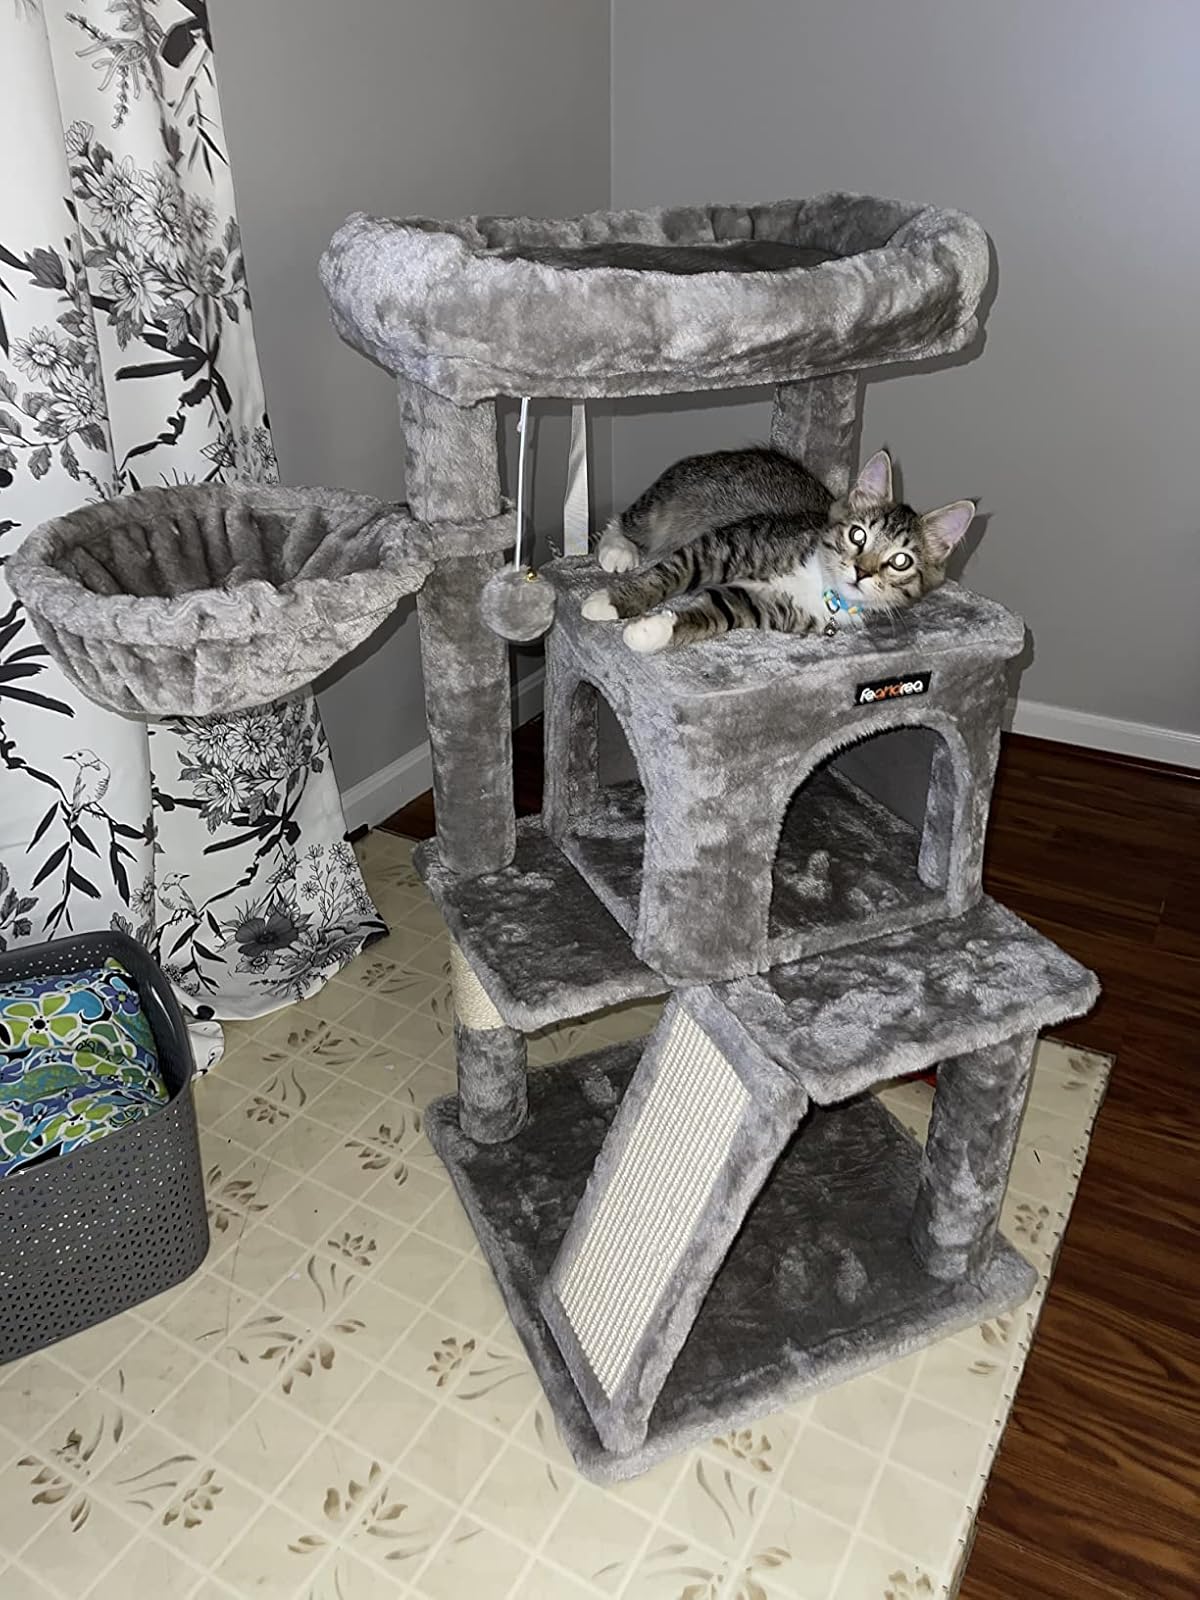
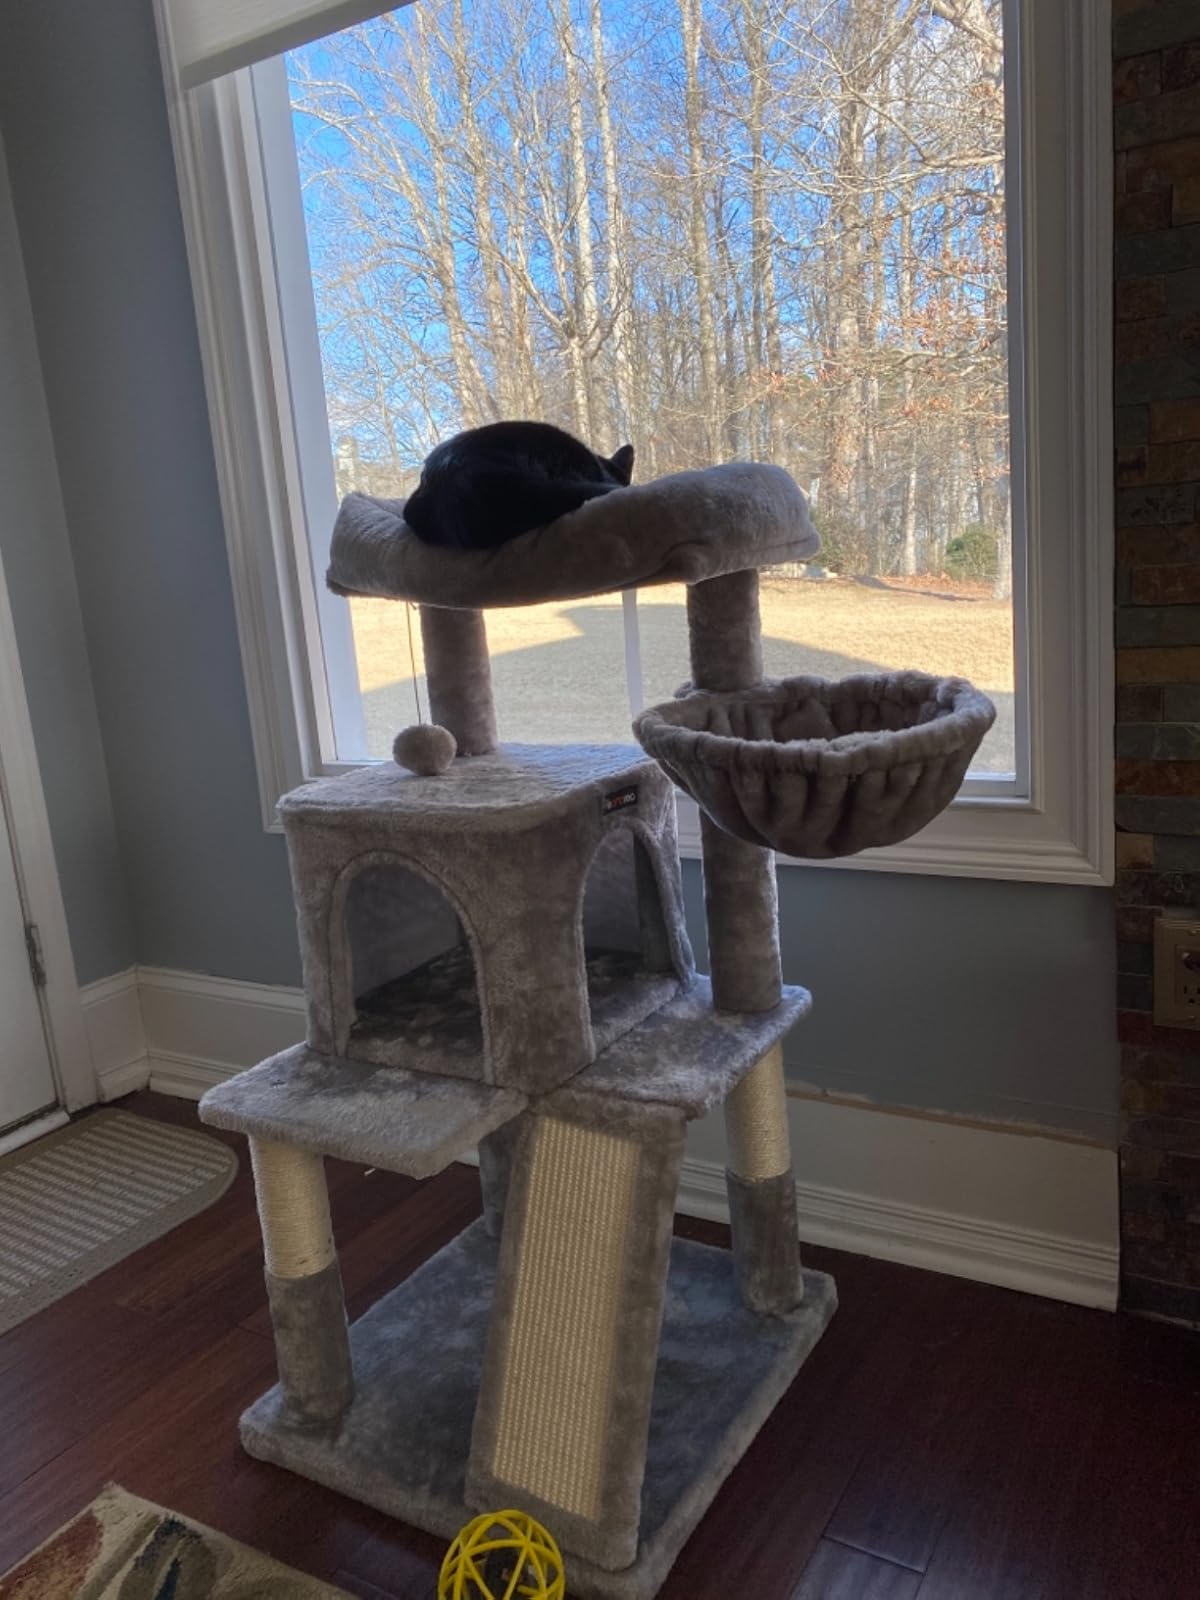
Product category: items_cat tree
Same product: yes